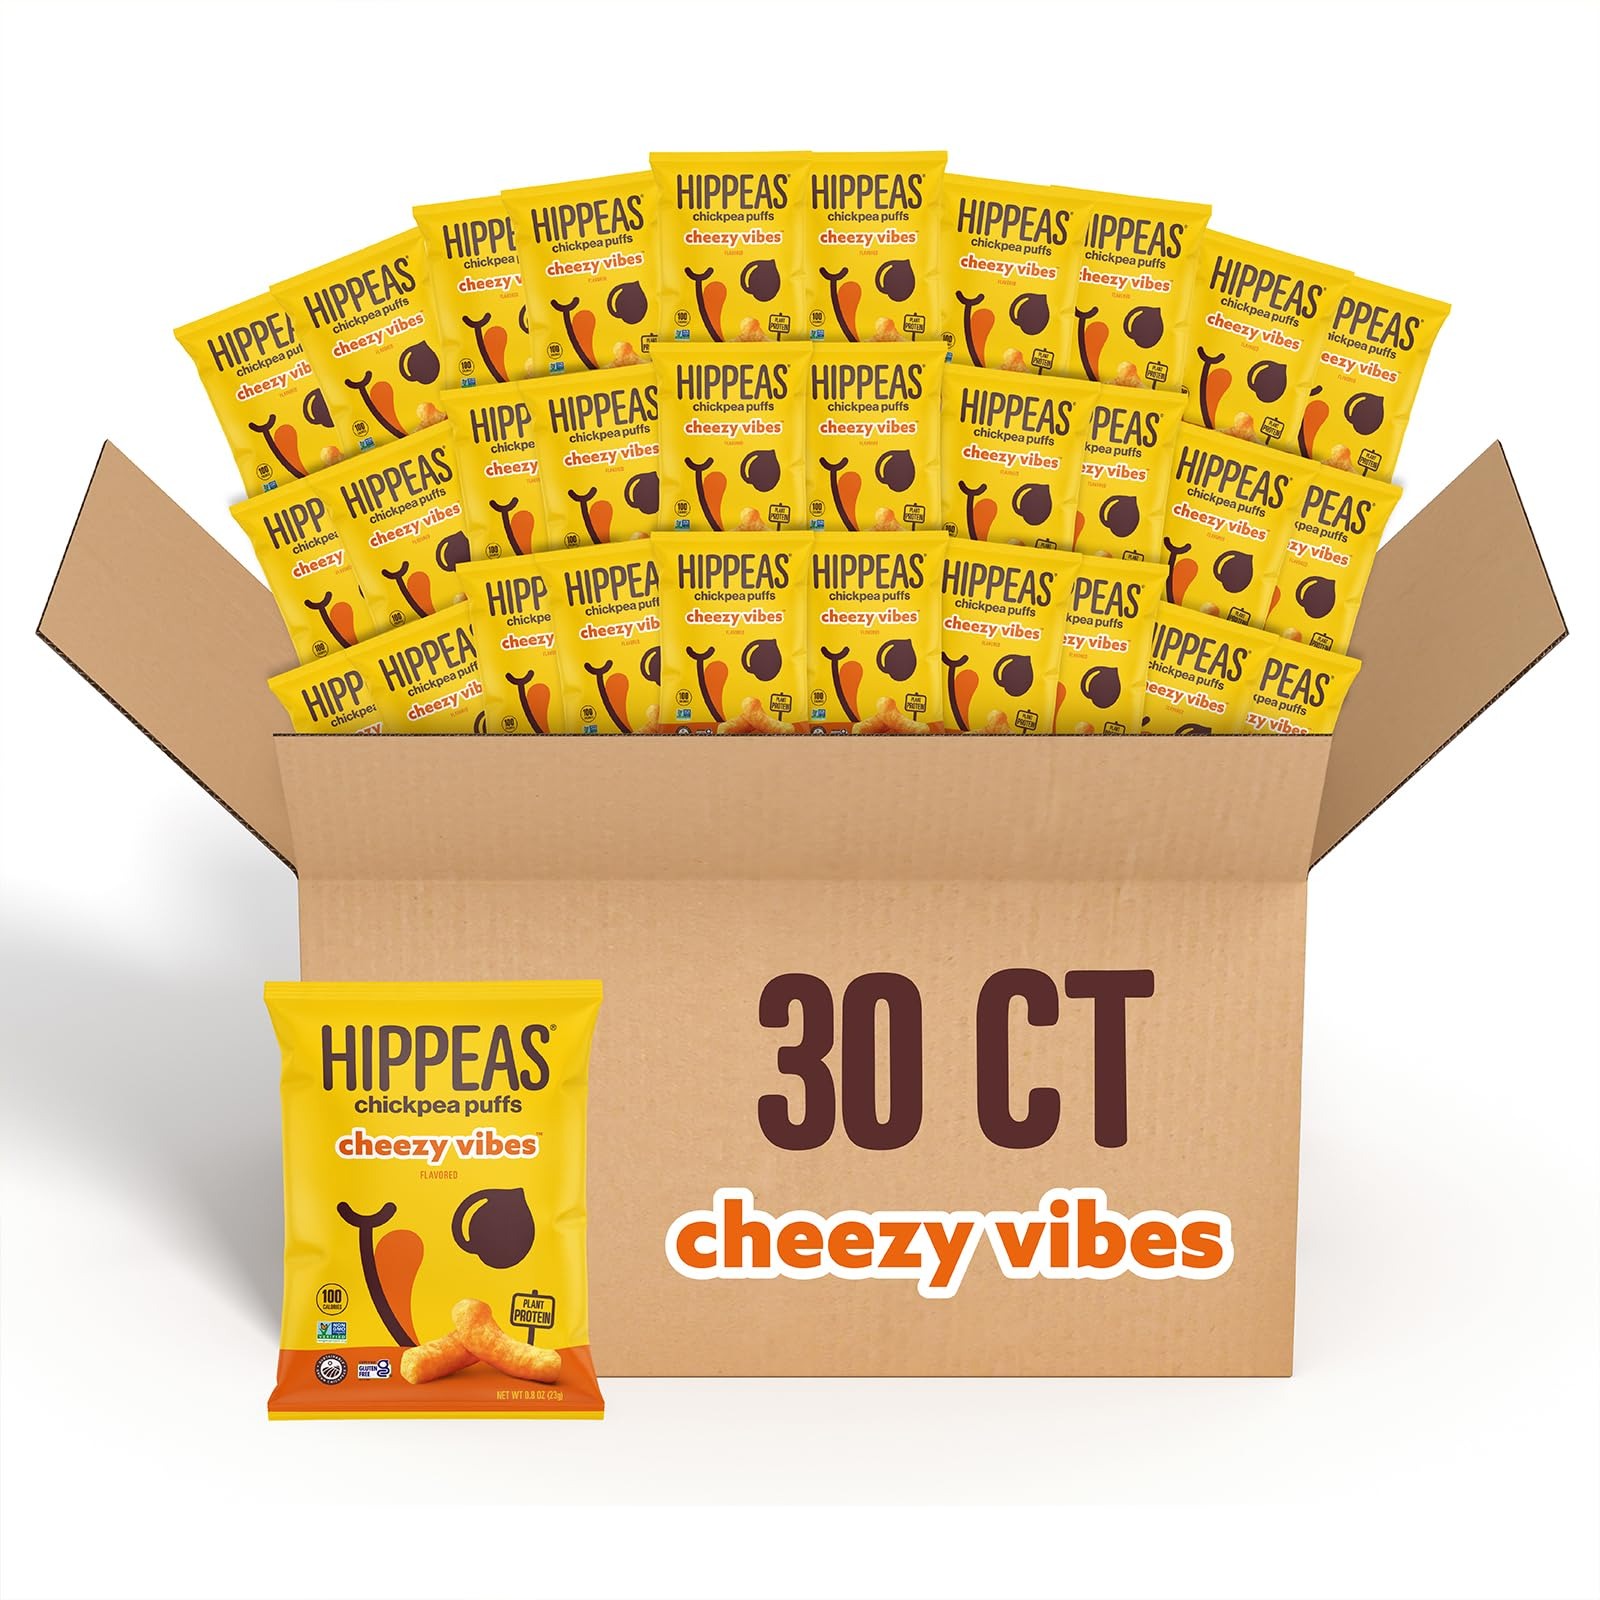
Item Name: Hippeas Chickpea Puffs, Cheezy Vibes, 0.8 Ounce (Pack of 30), 3g Protein, 2g Fiber, Vegan, Gluten-Free, Crunchy, Plant Protein Snacks
Bullet Point 1: Healthy Puff Snack With Crunch: Hippeas Vegan Snacks are packed with 3g of Plant Protein and 2g of Fiber per 0.8oz serving. They’re Non-GMO Project Verified, Certified Gluten-Free, Kosher, with No Peanuts, Tree Nuts, or Soy. Better healthy snacking for all!
Bullet Point 2: Chickpea Puff Snacks: Made from the humble but mighty legume baked into a crunchy, light puff. Just like your favorite chips, popcorn, veggie straws, and other snack foods, they’re guaranteed to satisfy your crunchy, salty snack cravings.
Bullet Point 3: Cheezy Vibes: These puffs give all the cheeze feels, minus the guilt. These are nacho average puffs – they’re vegan, so there’s no real cheese in these entirely plant-based snacks.
Bullet Point 4: Convenient 0.8oz Bags: Great for On-The-Go, Hippeas is a delicious plant-based protein snack with a crunch for anytime, anywhere.
Bullet Point 5: Good For The Earth: Did you know Chickpea Plants naturally release nitrogen back into the earth as they grow? They’re good for the planet, simply by being themselves.
Value: 24.0
Unit: Ounce

Price: 17.24